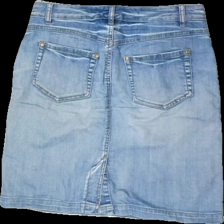
View: back
Type: Skirt
Category: Ladies
Brand: Kappahl
Colors: Blue
Material: 100% cotton
Cut: Cropped
Size: 38
Season: Summer
Trend: Denim
Stains: Major
Smell: Minor
Damage: Red stains
Damage location: top center
Damage 2: White paintcolor
Damage 2 location: top left
Damage 3: Brown stain
Damage 3 location: bottom center
Price range: <50
Recommended usage: Export
Description: Blue jeans skirt